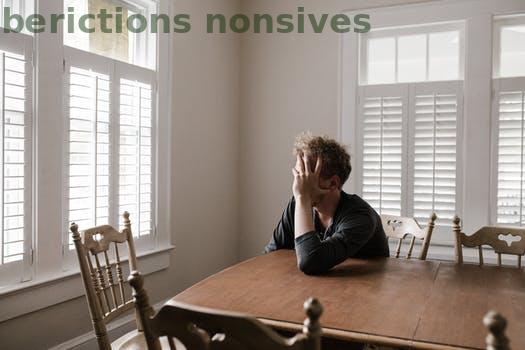
Label: Watermark